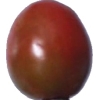
Label: tomato_cherry_maroon